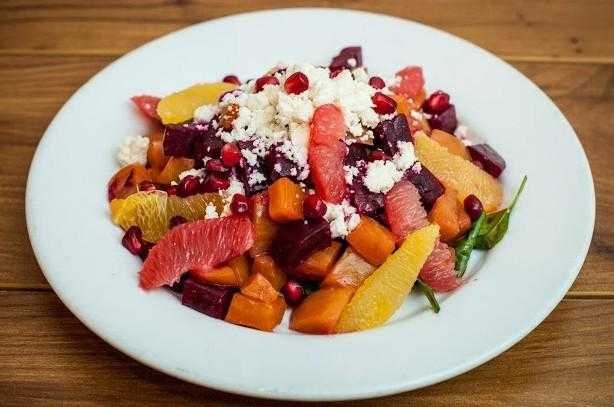
Label: Pear